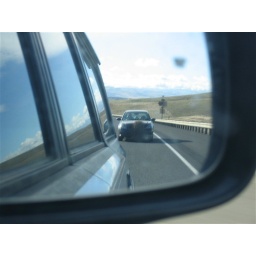
Check out the grill of the car in the mirror